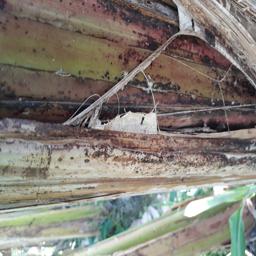
Label: BACTERIAL SOFT ROT